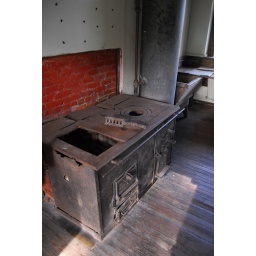
An old stove in a house on Cumberland Island, GA.